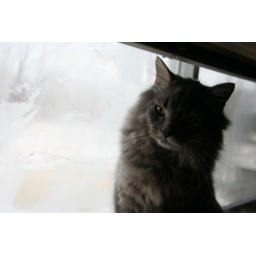
kitty in the window